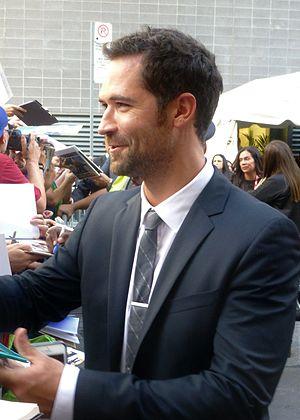
Les Sept Mercenaires est un film américain réalisé par Antoine Fuqua, sorti en 2016. Il s'agit d'un remake du film du même nom sorti en 1960 et réalisé par John Sturges, lui-même inspiré du film Les Sept Samouraïs d'Akira Kurosawa.
Manuel García Rulfo est un acteur mexicain.